Afro-American Historical and Cultural Society Museum

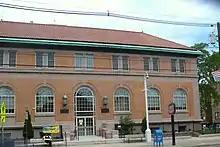
Library and Museum

The Afro-American Historical and Cultural Society Museum is located is on the upper floor of the Greenville Branch of the Jersey City, New Jersey Public Library, its collection is dedicated to the African American experience.